Mayfield College

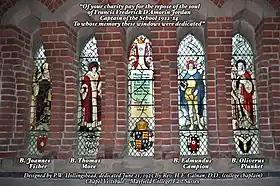
Vestibule joining school and chapel.

Many of the boarding students came from ethnic minorities, and while Catholicism was the underlying faith students were accepted without obligation from any race or religion. In later years additional lay staff were employed with non-Catholic and even non-religious beliefs. Pupils of all denominations were encouraged to maintain their religious commitment but the Catholic faith was the integrating principle, providing an ethos for work and play at the school. Pupils all belonged to one of four Houses named after saints (Edmund) Campion, (John) Fisher, (Thomas) More and (Oliver) Plunkett, memorialized both in stained glass windows in the chapel lobby and on house captain boards in the second-floor lobby, most which are preserved in the converted building. In the second half of the 20th century the House System was the most important element in a pupil's life at Mayfield, and was used to foster both camaraderie and competition in sporting, social and cultural activities. Everyone was expected to play a role and contribute to their House, and as a senior pupil it was the main mechanism through which to discover and develop a capacity for leadership in preparation for later life. "In addition to what is normally termed Catholic education we aim to give boys practice in the right use of liberty and to develop in them a sense of true responsibility," explained the headmaster in 1966.